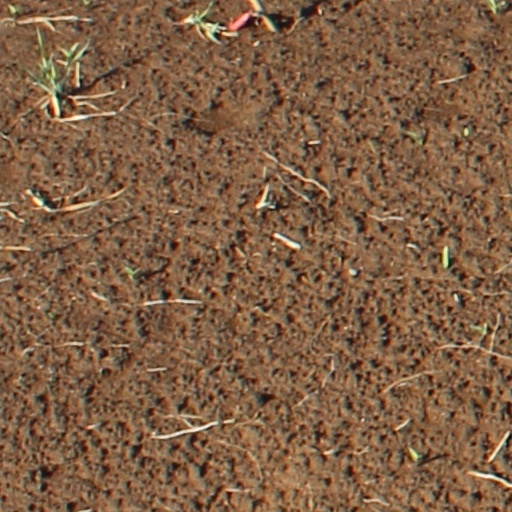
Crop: wheat